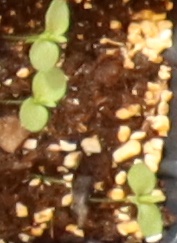
Label: Flax